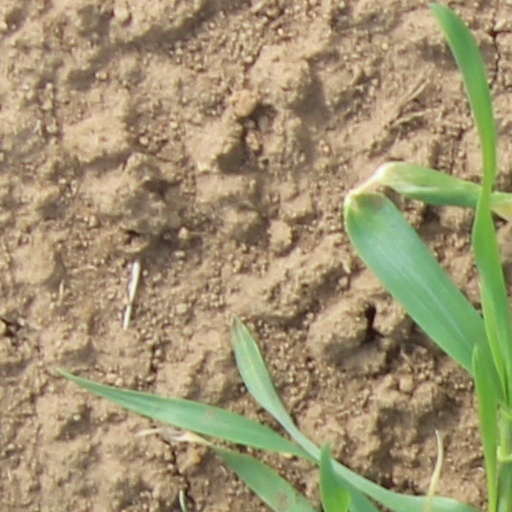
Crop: wheat